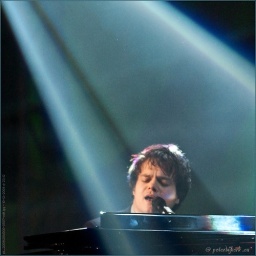
TV registratie van de Top 2000 in Concert - editie 2009Heineken Music Hall AmsterdamRadio 2 en Ned. 3 - NPS